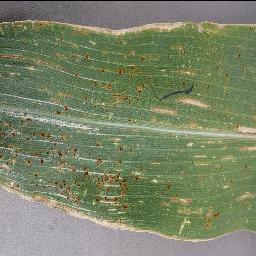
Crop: corn
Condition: (maize)_cercospora_spot_gray_spot